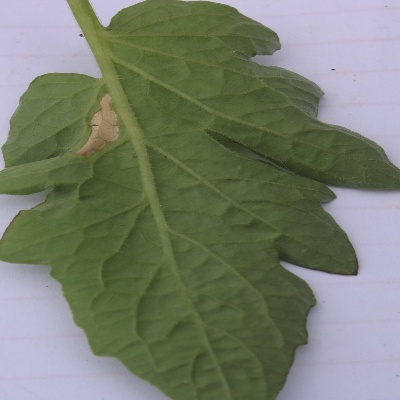
Crop: Tomato
Condition: leaf blight